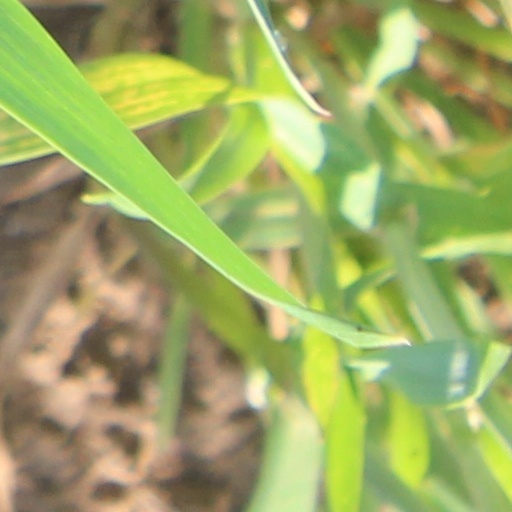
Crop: wheat